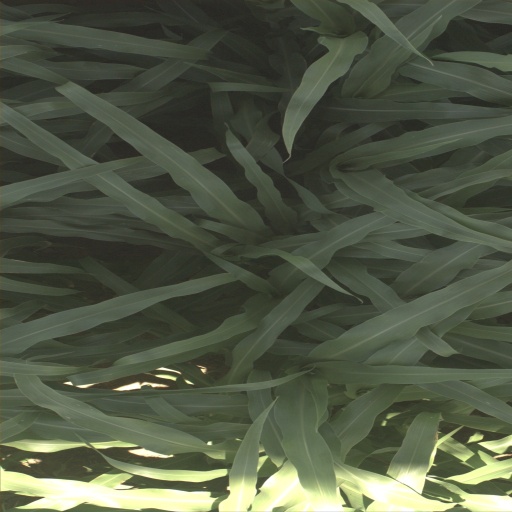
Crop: sorghum